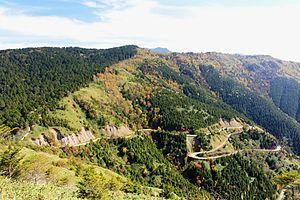
Mont Mikuni est le nom de trois montagnes de la préfecture de Gifu au Japon. La première se trouve à la limite des préfectures de Gifu et Aichi, la deuxième à la limite des préfectures de Gifu et Nagano et la troisième à la limite des trois préfectures.